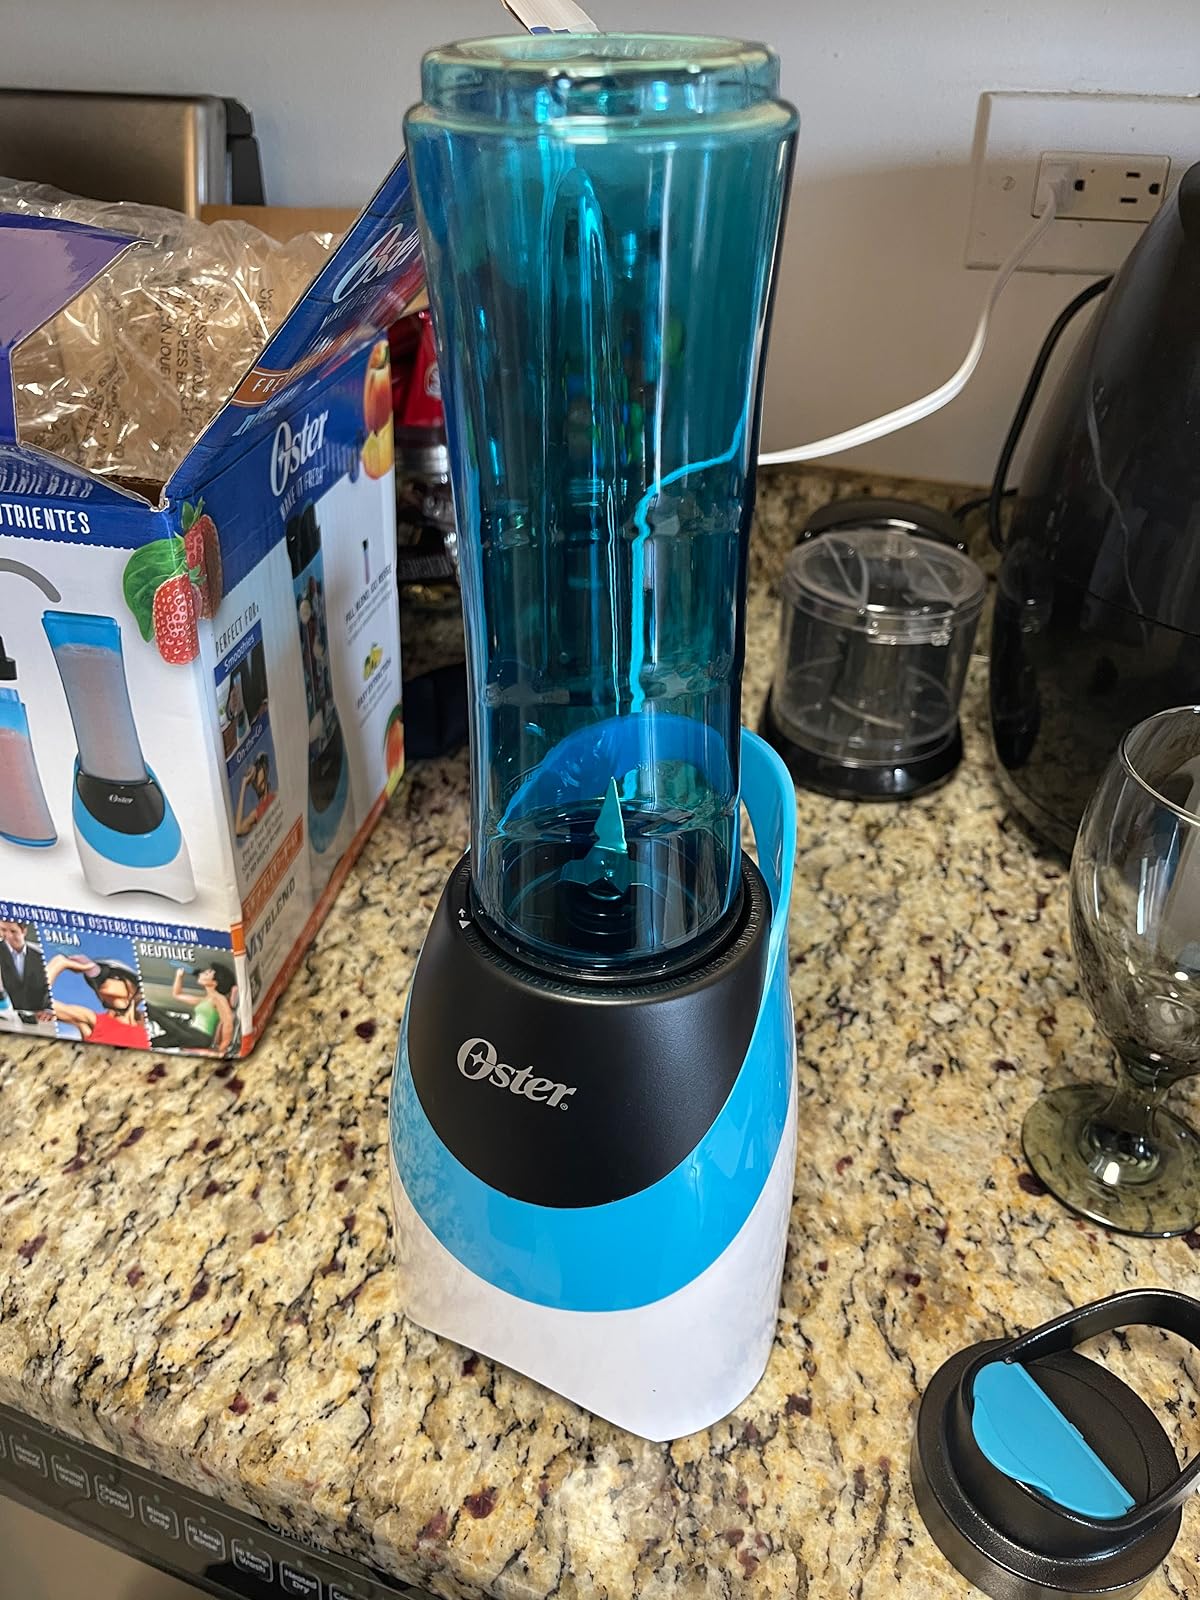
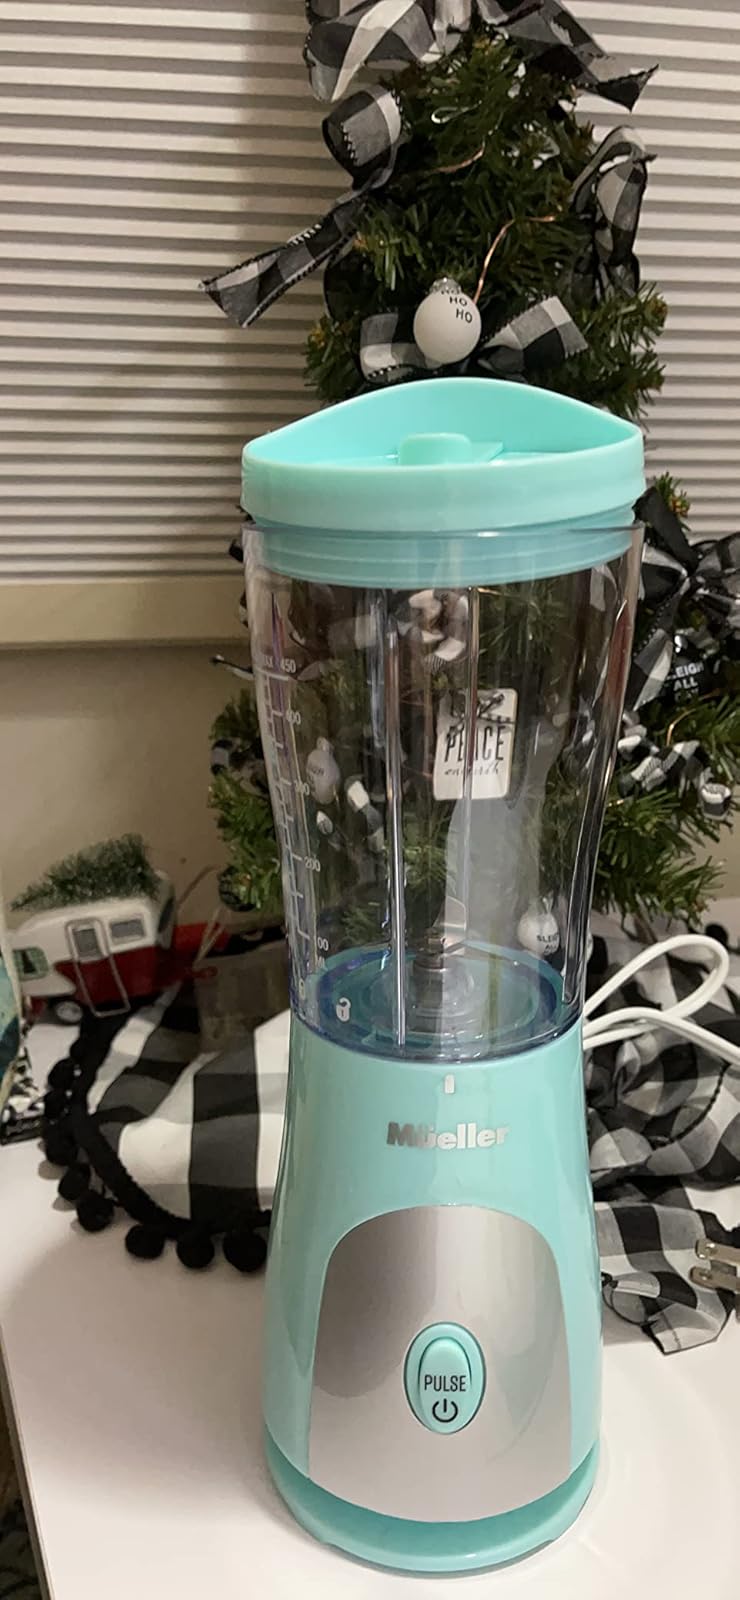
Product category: items_blender
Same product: no